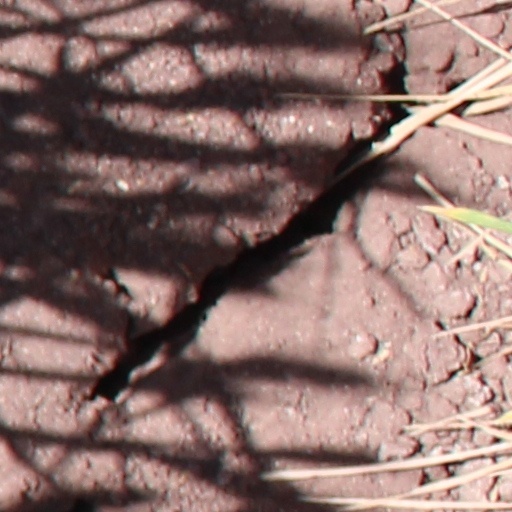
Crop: wheat